Japan–Poland relations

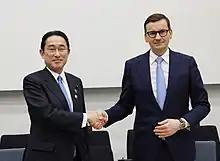
Prime Minister of Japan Fumio Kishida and Prime Minister of Poland Mateusz Morawiecki in Brussels in 2022

The first non-clergymen Poles to arrive in Japan were the famous adventurer Maurycy Beniowski and his close companion Antoni Straszewski, who arrived in 1771 after a daring escape from Russian exile in Kamchatka. It was also the first Polish ship to arrive in Japan, as they sailed under the Polish flag aboard a seized Russian galiot. Beniowski's expedition was warmly received by the Japanese, an exchange of gifts took place, and sailing southward, Beniowski stopped at several Japanese islands.